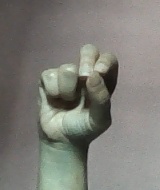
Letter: gaaf